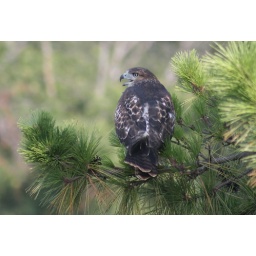
7/23/08 9:20am Langenheim Twin 2 in a pine tree still calling for breakfast.